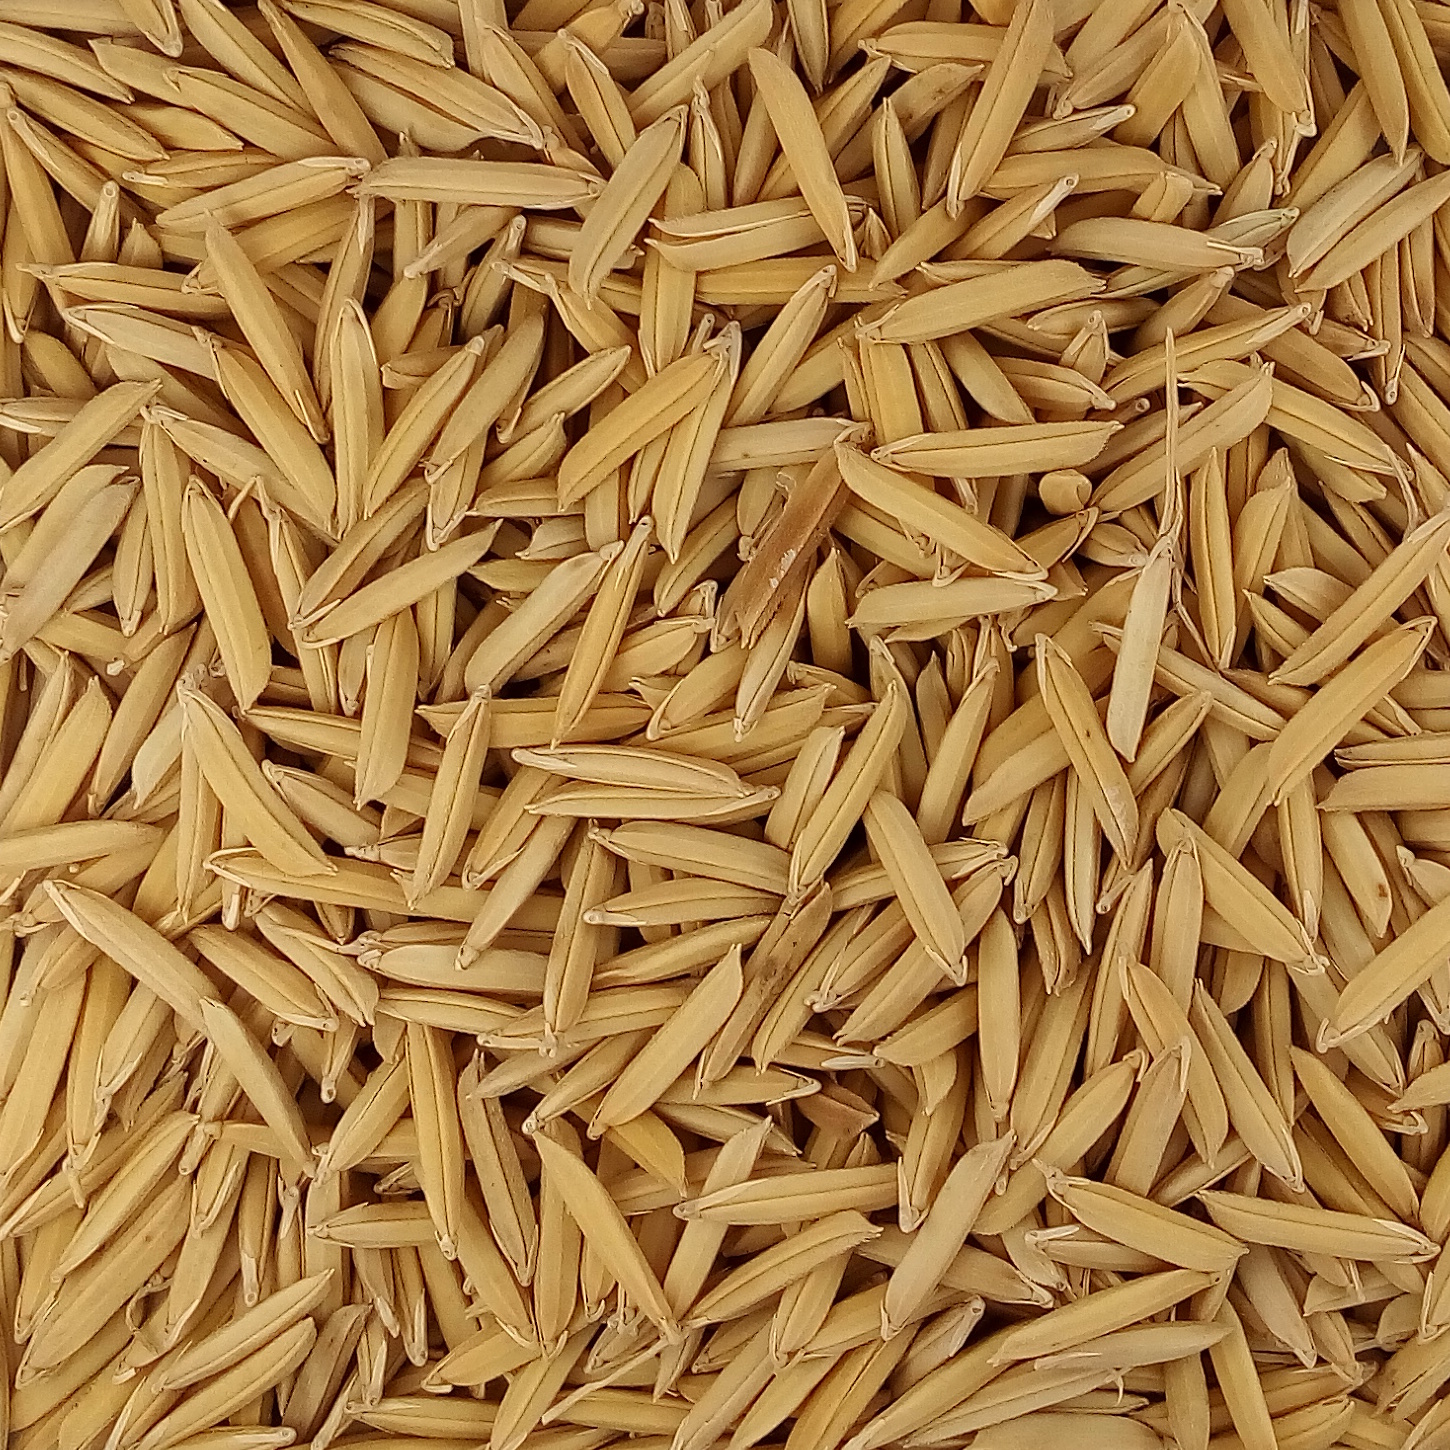
Rice seed variety: 1509